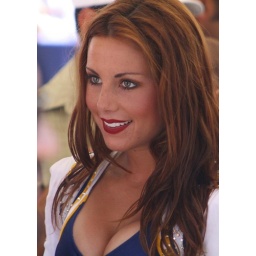
.stopped by a cute boy from school, he doesn't recognise me as i start to blush